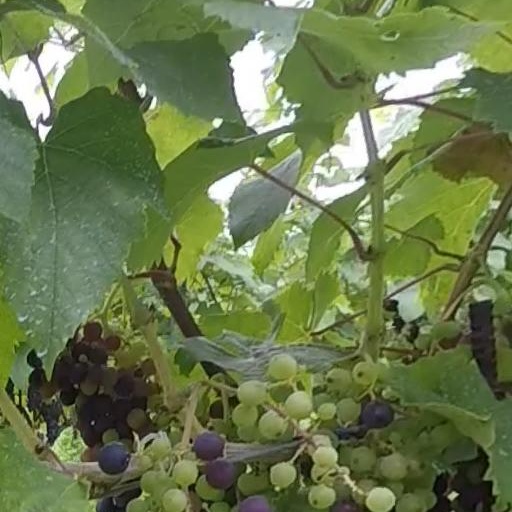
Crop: grape